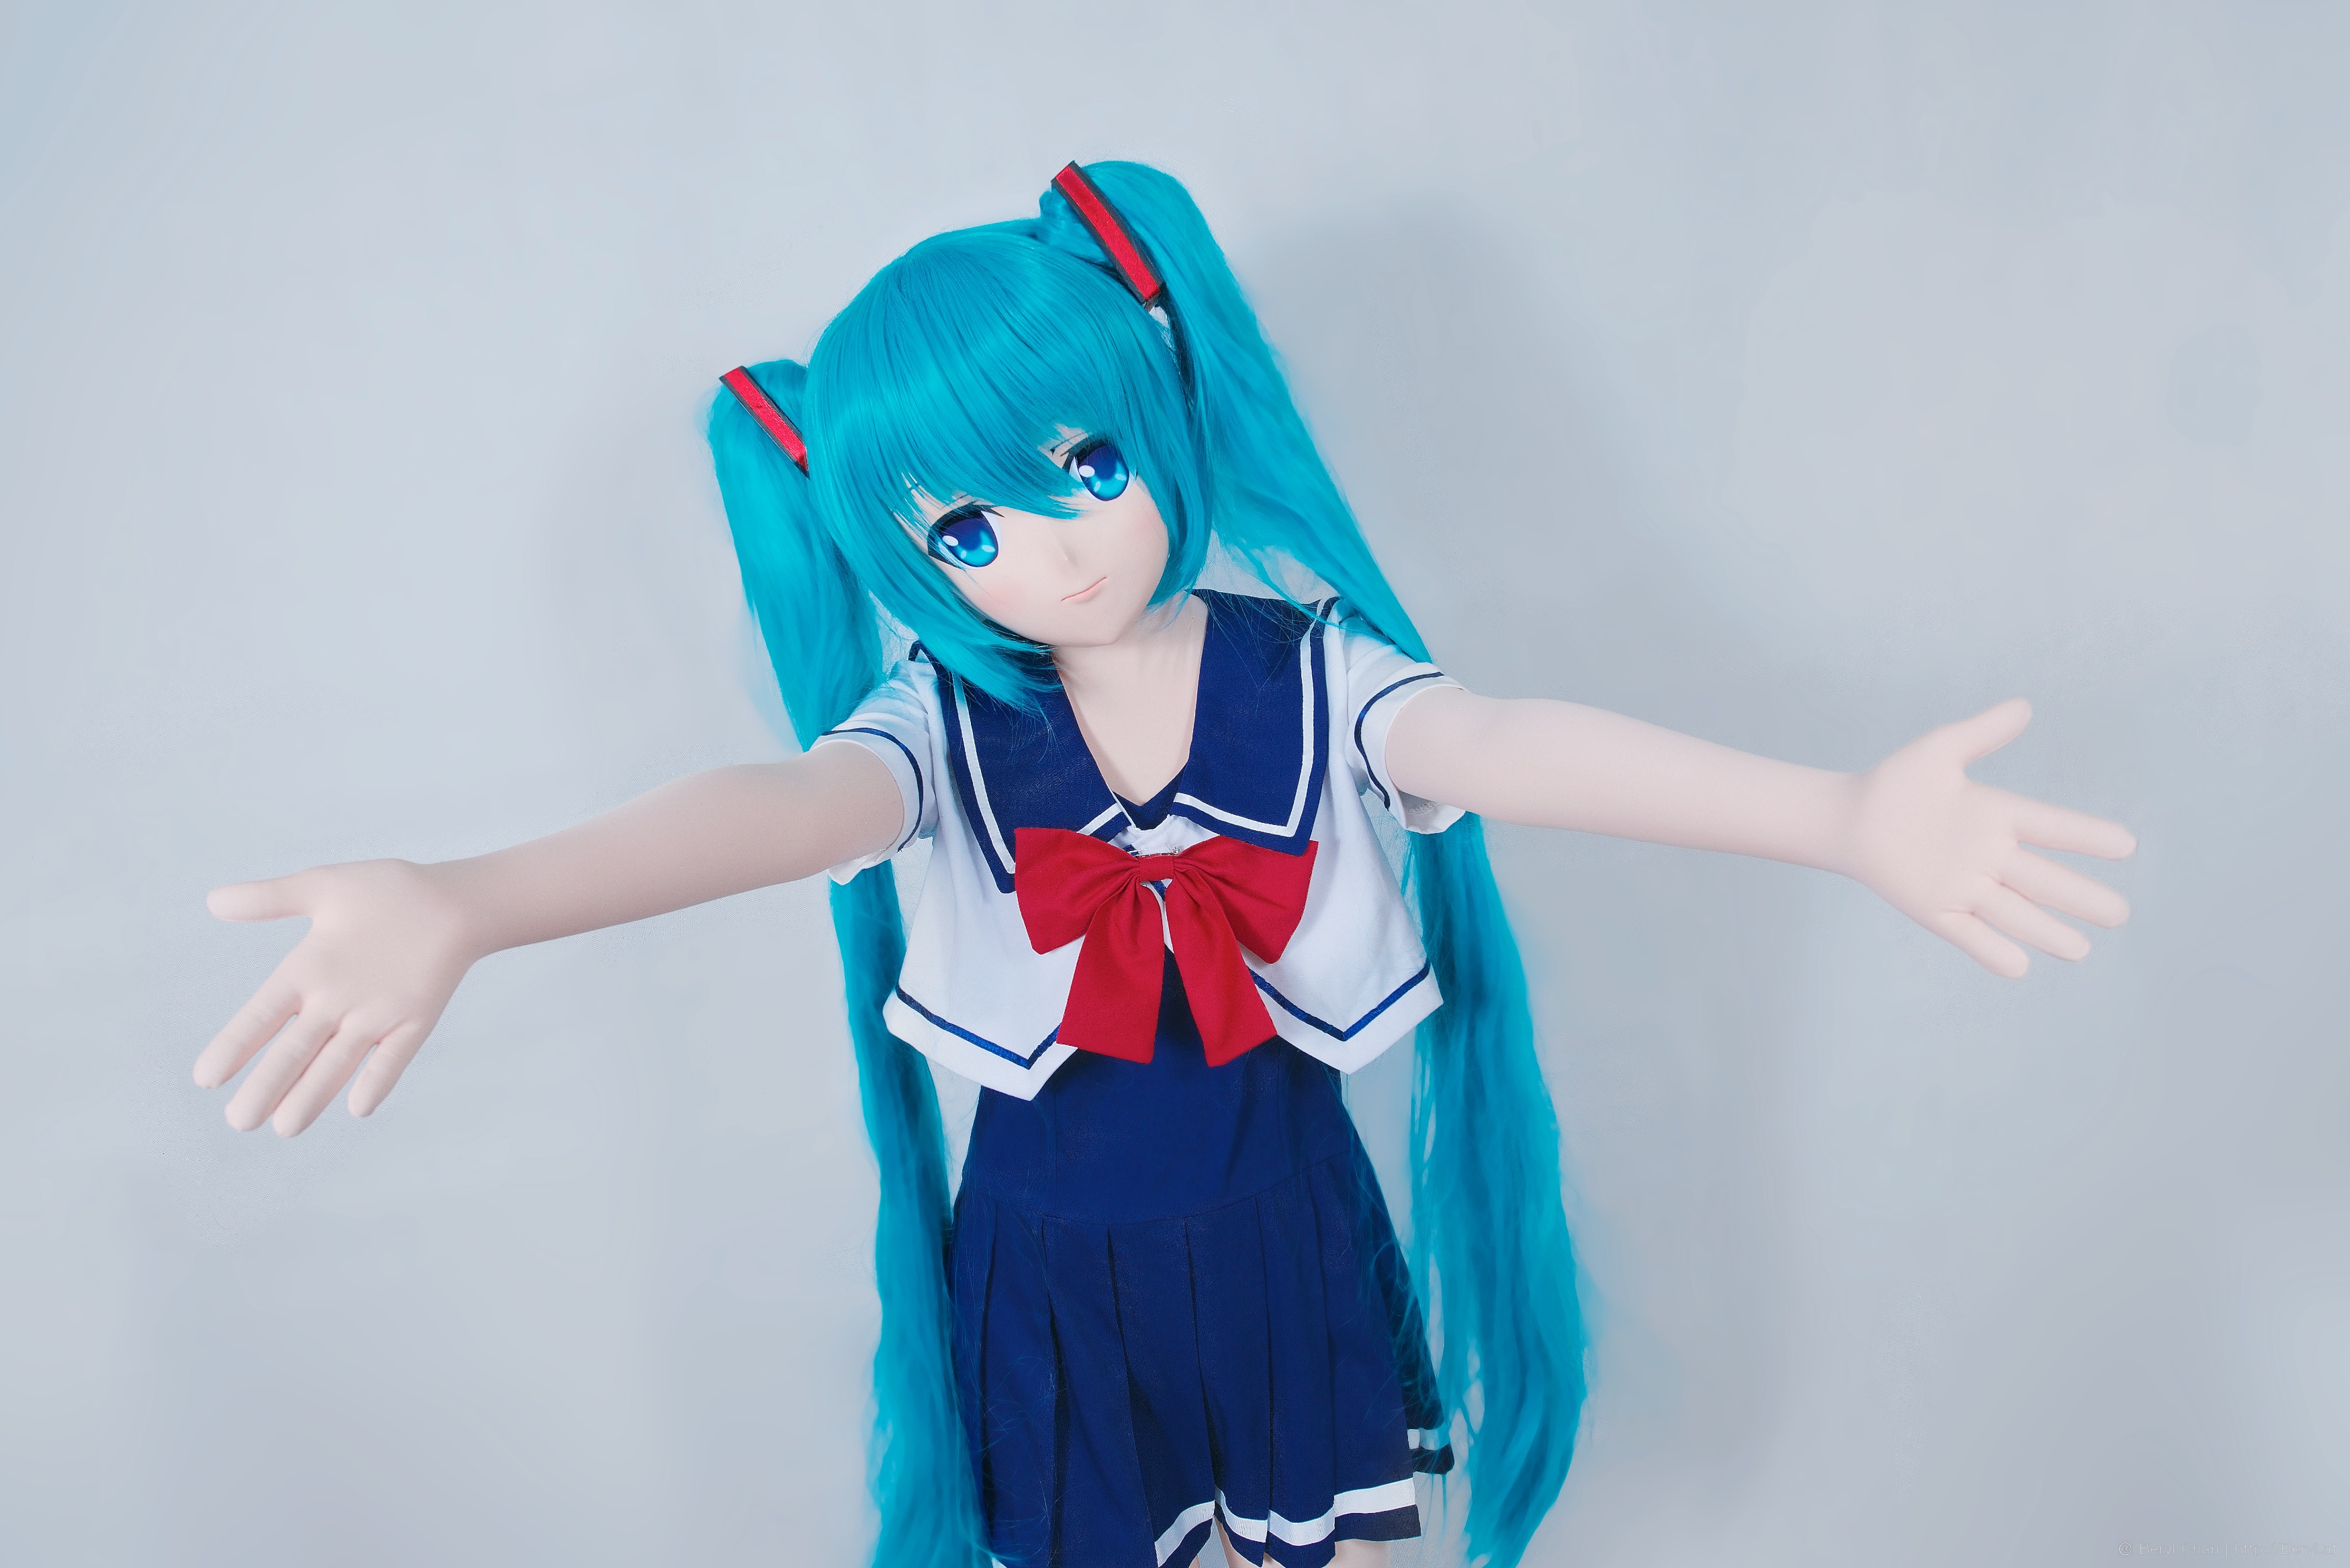
girl, cute, studio, blue, nikon, clothing, toy, cosplay, mask, hands, figurine, wide, 24mm, costume, nikond800e, animegao, kigurumi, anime, hatsunemiku, schooluniform, miku